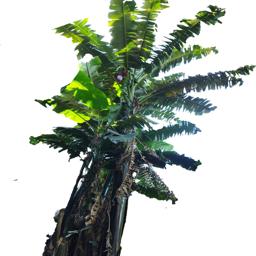
Label: BHIMKOL